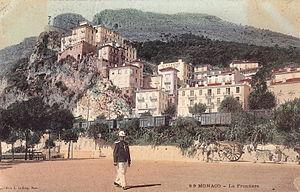
Carte postale ancienne éditée par ELD, n°59
La ligne de Marseille-Saint-Charles à Vintimille (frontière) est l'une des principales lignes de chemin de fer du Sud-Est de la France. Elle débute à la gare de Marseille-Saint-Charles et se termine à la frontière avec l'Italie, en direction de Vintimille. Le relief difficile de la Côte d'Azur, dû notamment aux reliefs des Maures et de l'Esterel, rend les courbes relativement serrées et donc les vitesses assez basses pour un axe de cette importance. Elle constitue la ligne nᵒ 930 000 du réseau ferré national.
Le transport ferroviaire à Monaco est constitué d'une ligne de 1,7 km traversant la principauté. Il s'agit en fait de la ligne Marseille - Vintimille, appartenant à SNCF Réseau.